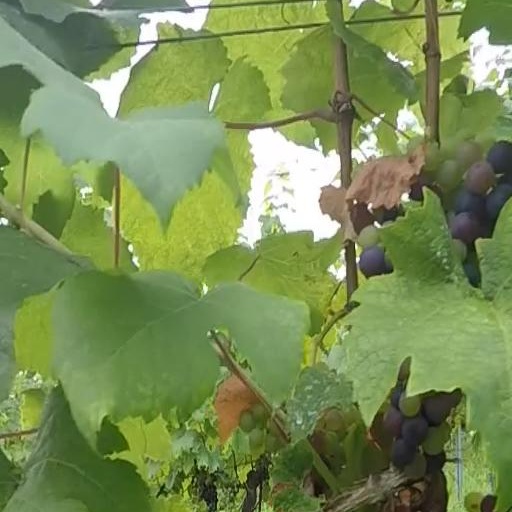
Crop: grape